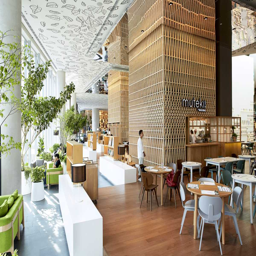
restaurant in eat by the park